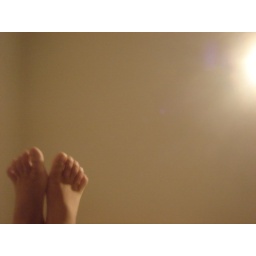
lying on my comfortable bed in my bedroom is a vy nice thing in my world: )